Woodlawn (film)

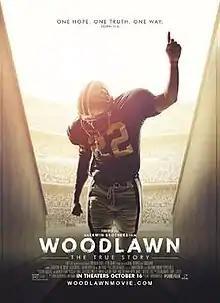
Theatrical release poster

Woodlawn is a 2015 American Christian sports drama film directed by the Erwin Brothers. Based on the true story of Tandy Gerelds and Tony Nathan, it stars Sean Astin, Nic Bishop, Caleb Castille, Sherri Shepherd, Jon Voight, and C. Thomas Howell. It was produced by Kevin Downes and Daryl Lefever with Crescent City Pictures and Red Sky Studios and was released on October 16, 2015, by Pure Flix Entertainment.